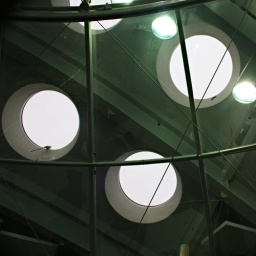
birds in the roof